Kaiser-Wilhelm-Park station

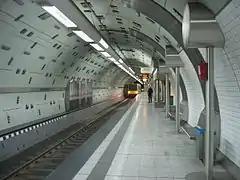
Kaiser-Wilhelm-Park station

Kaiser-Wilhelm-Park is an underground station of the Essen Stadtbahn in Altenessen, Essen. Lines U11 and U17 call the station as well as buses 172 and NE1. It is located below Altenessener Straße near Stankeitstraße. The station has two tracks. There is a lift in operation.